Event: Nepal Earthquake
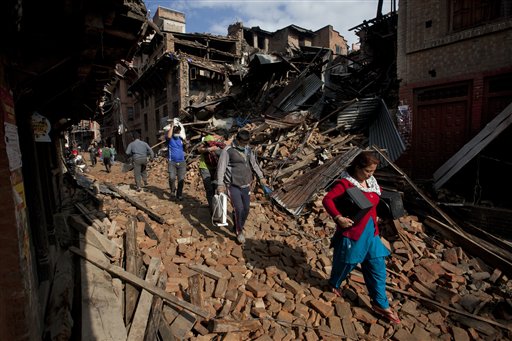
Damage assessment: damage